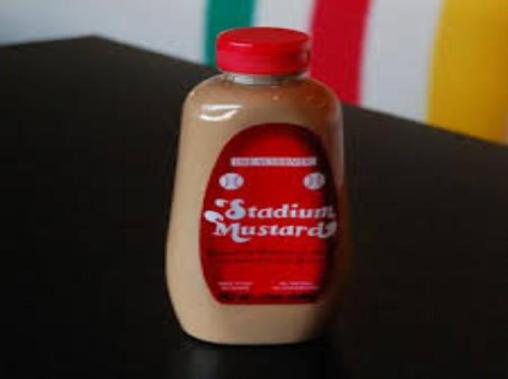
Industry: Food